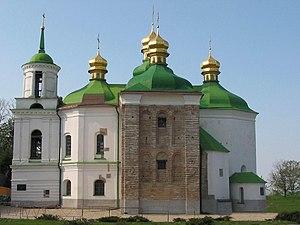
Iouri Vladimirovitch, surnommé « Iouri Dolgorouki », est un Grand-prince de la Rus' de Kiev de la dynastie des Riourikides, qui régna de 1149 à 1151 puis de 1155 à 1157.
La liste des édifices de l'époque pré-mongole de la Rus’ représente un ensemble de bâtiments anciens de la Rus' de Kiev, de la principauté de Novgorod, de le principauté de Smolensk de principauté de Vladimir-Souzdal construits avant les invasions mongoles et conservés jusqu'à la fin du XIXᵉ siècle.
Cet article recense les sites concernés par l'observatoire mondial des monuments en 2002.